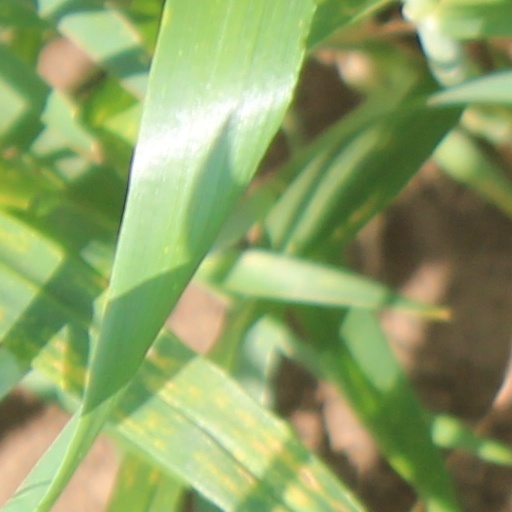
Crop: wheat